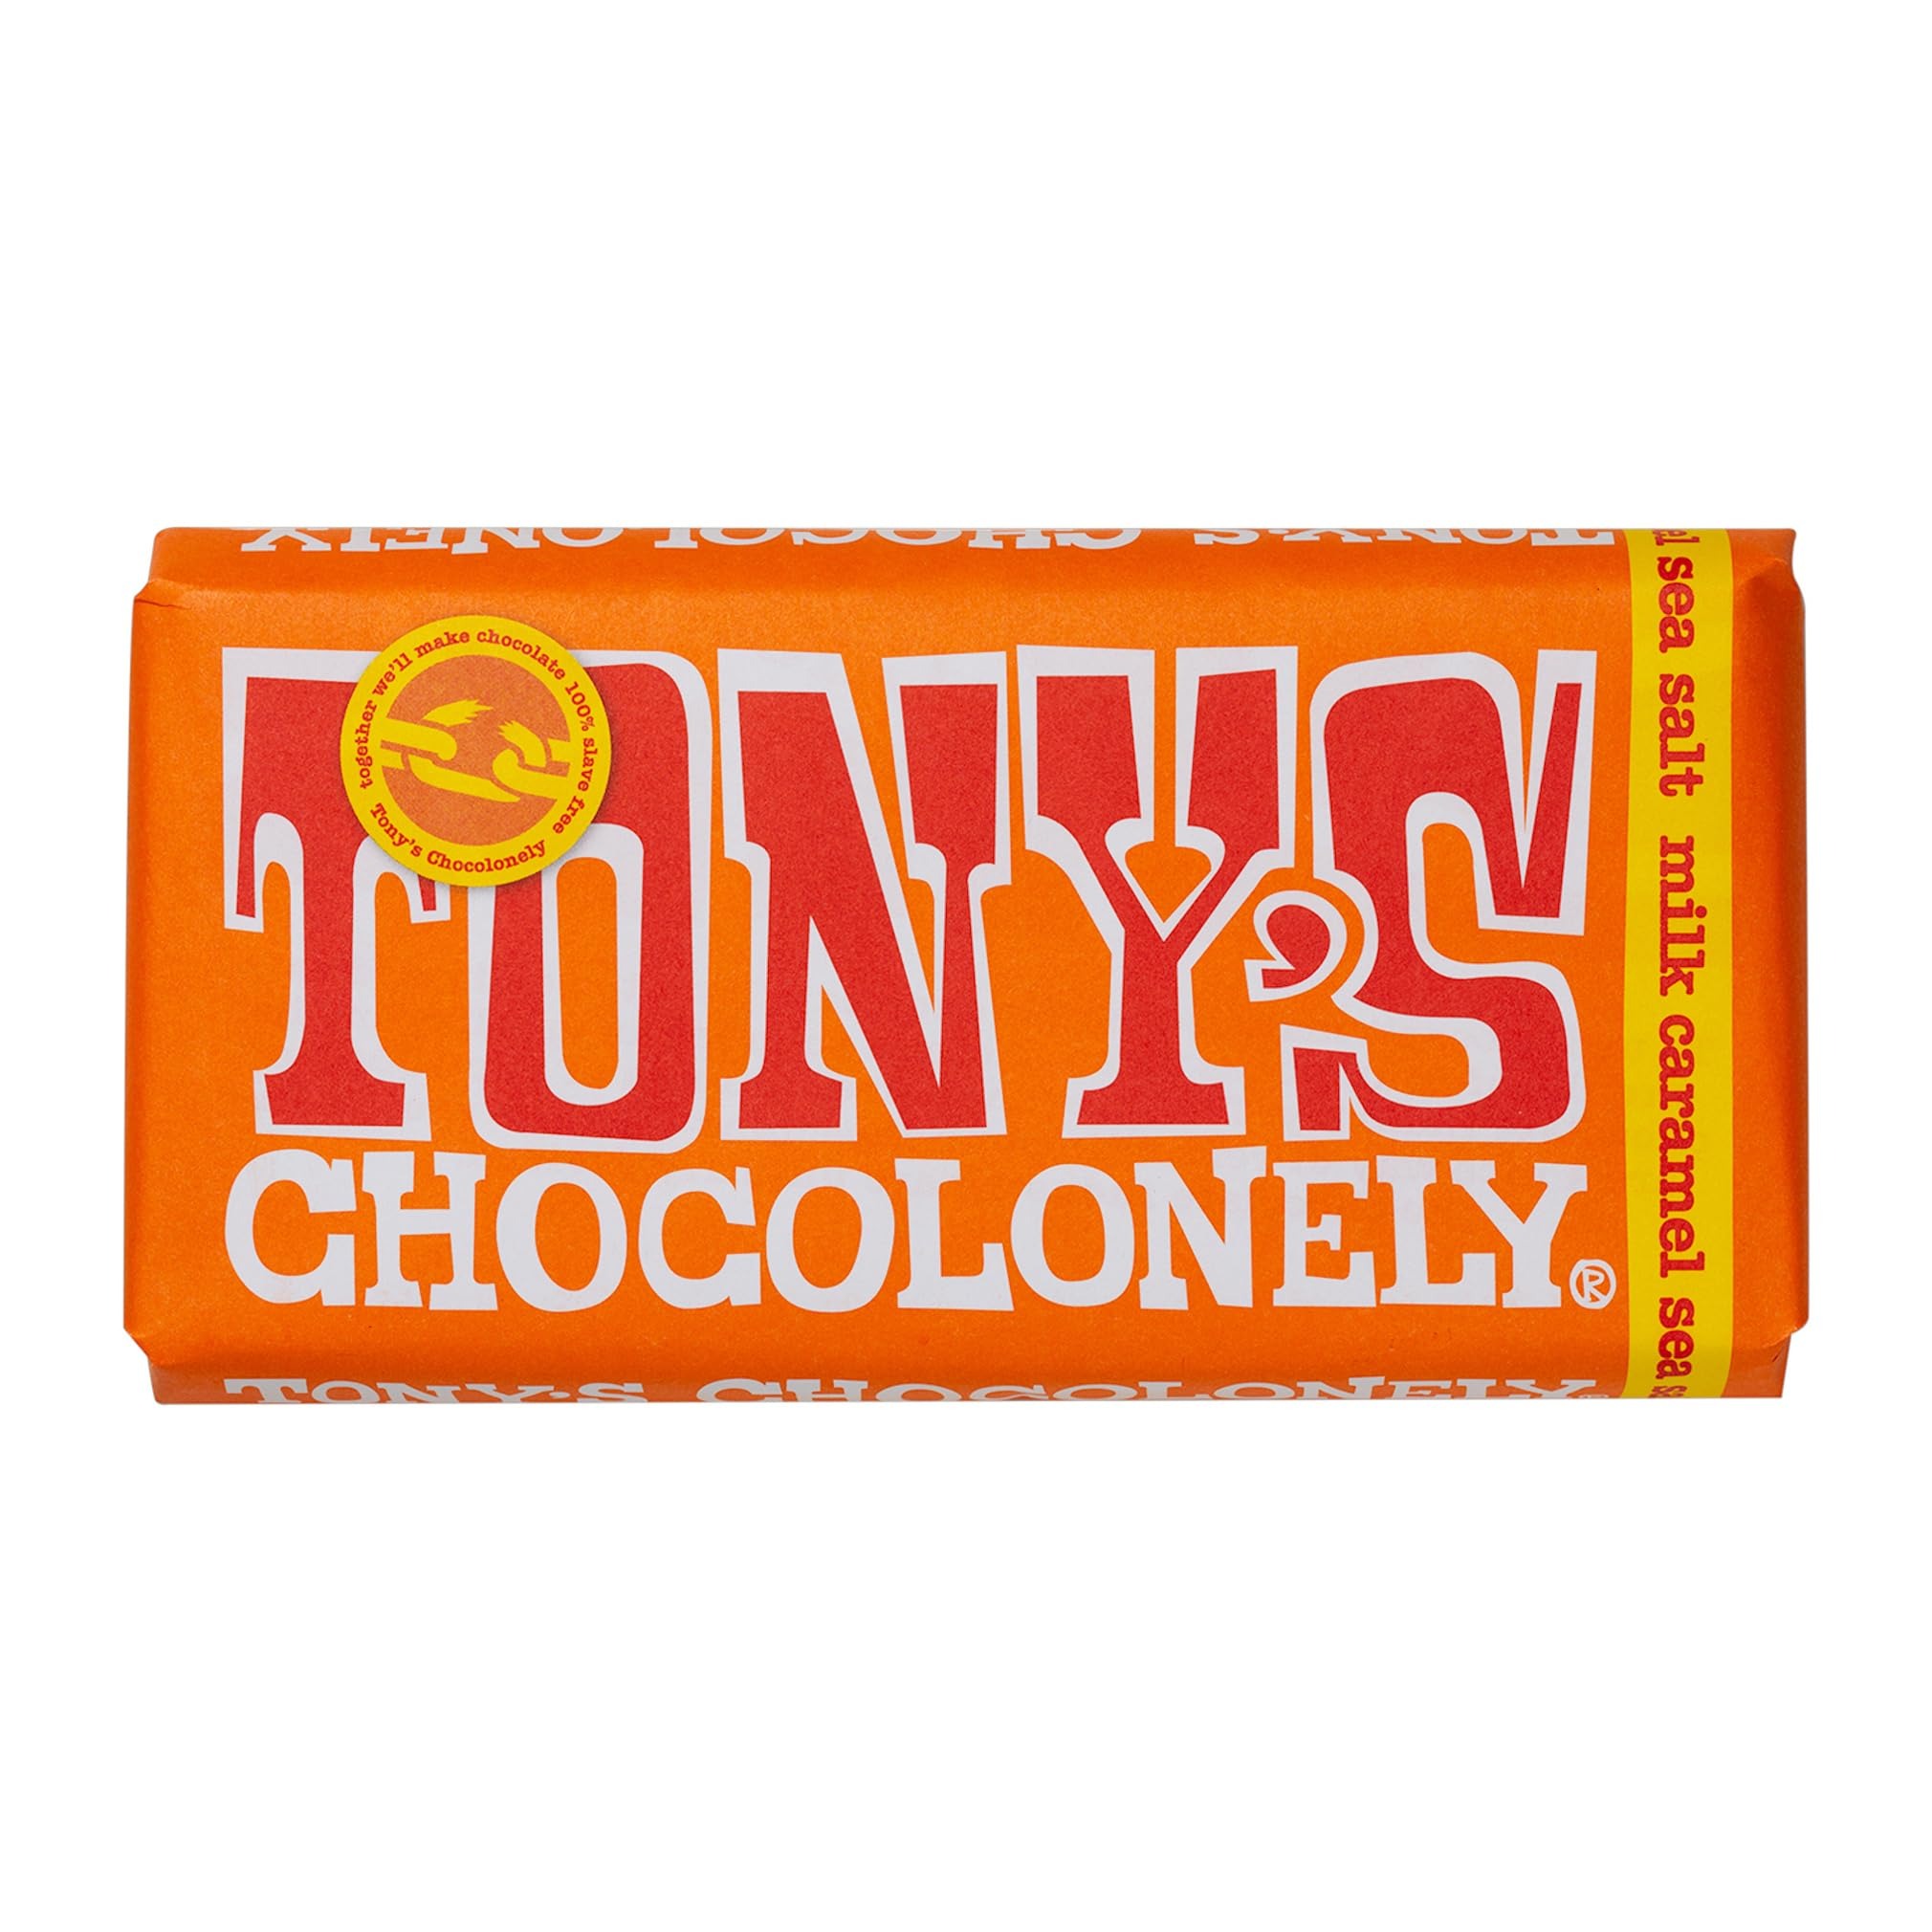
Item Name: Tony's Chocolonely Fairtrade Caramel and Sea Salt Milk Chocolate Bar 180g
Value: 6.35
Unit: Ounce

Price: 5.29